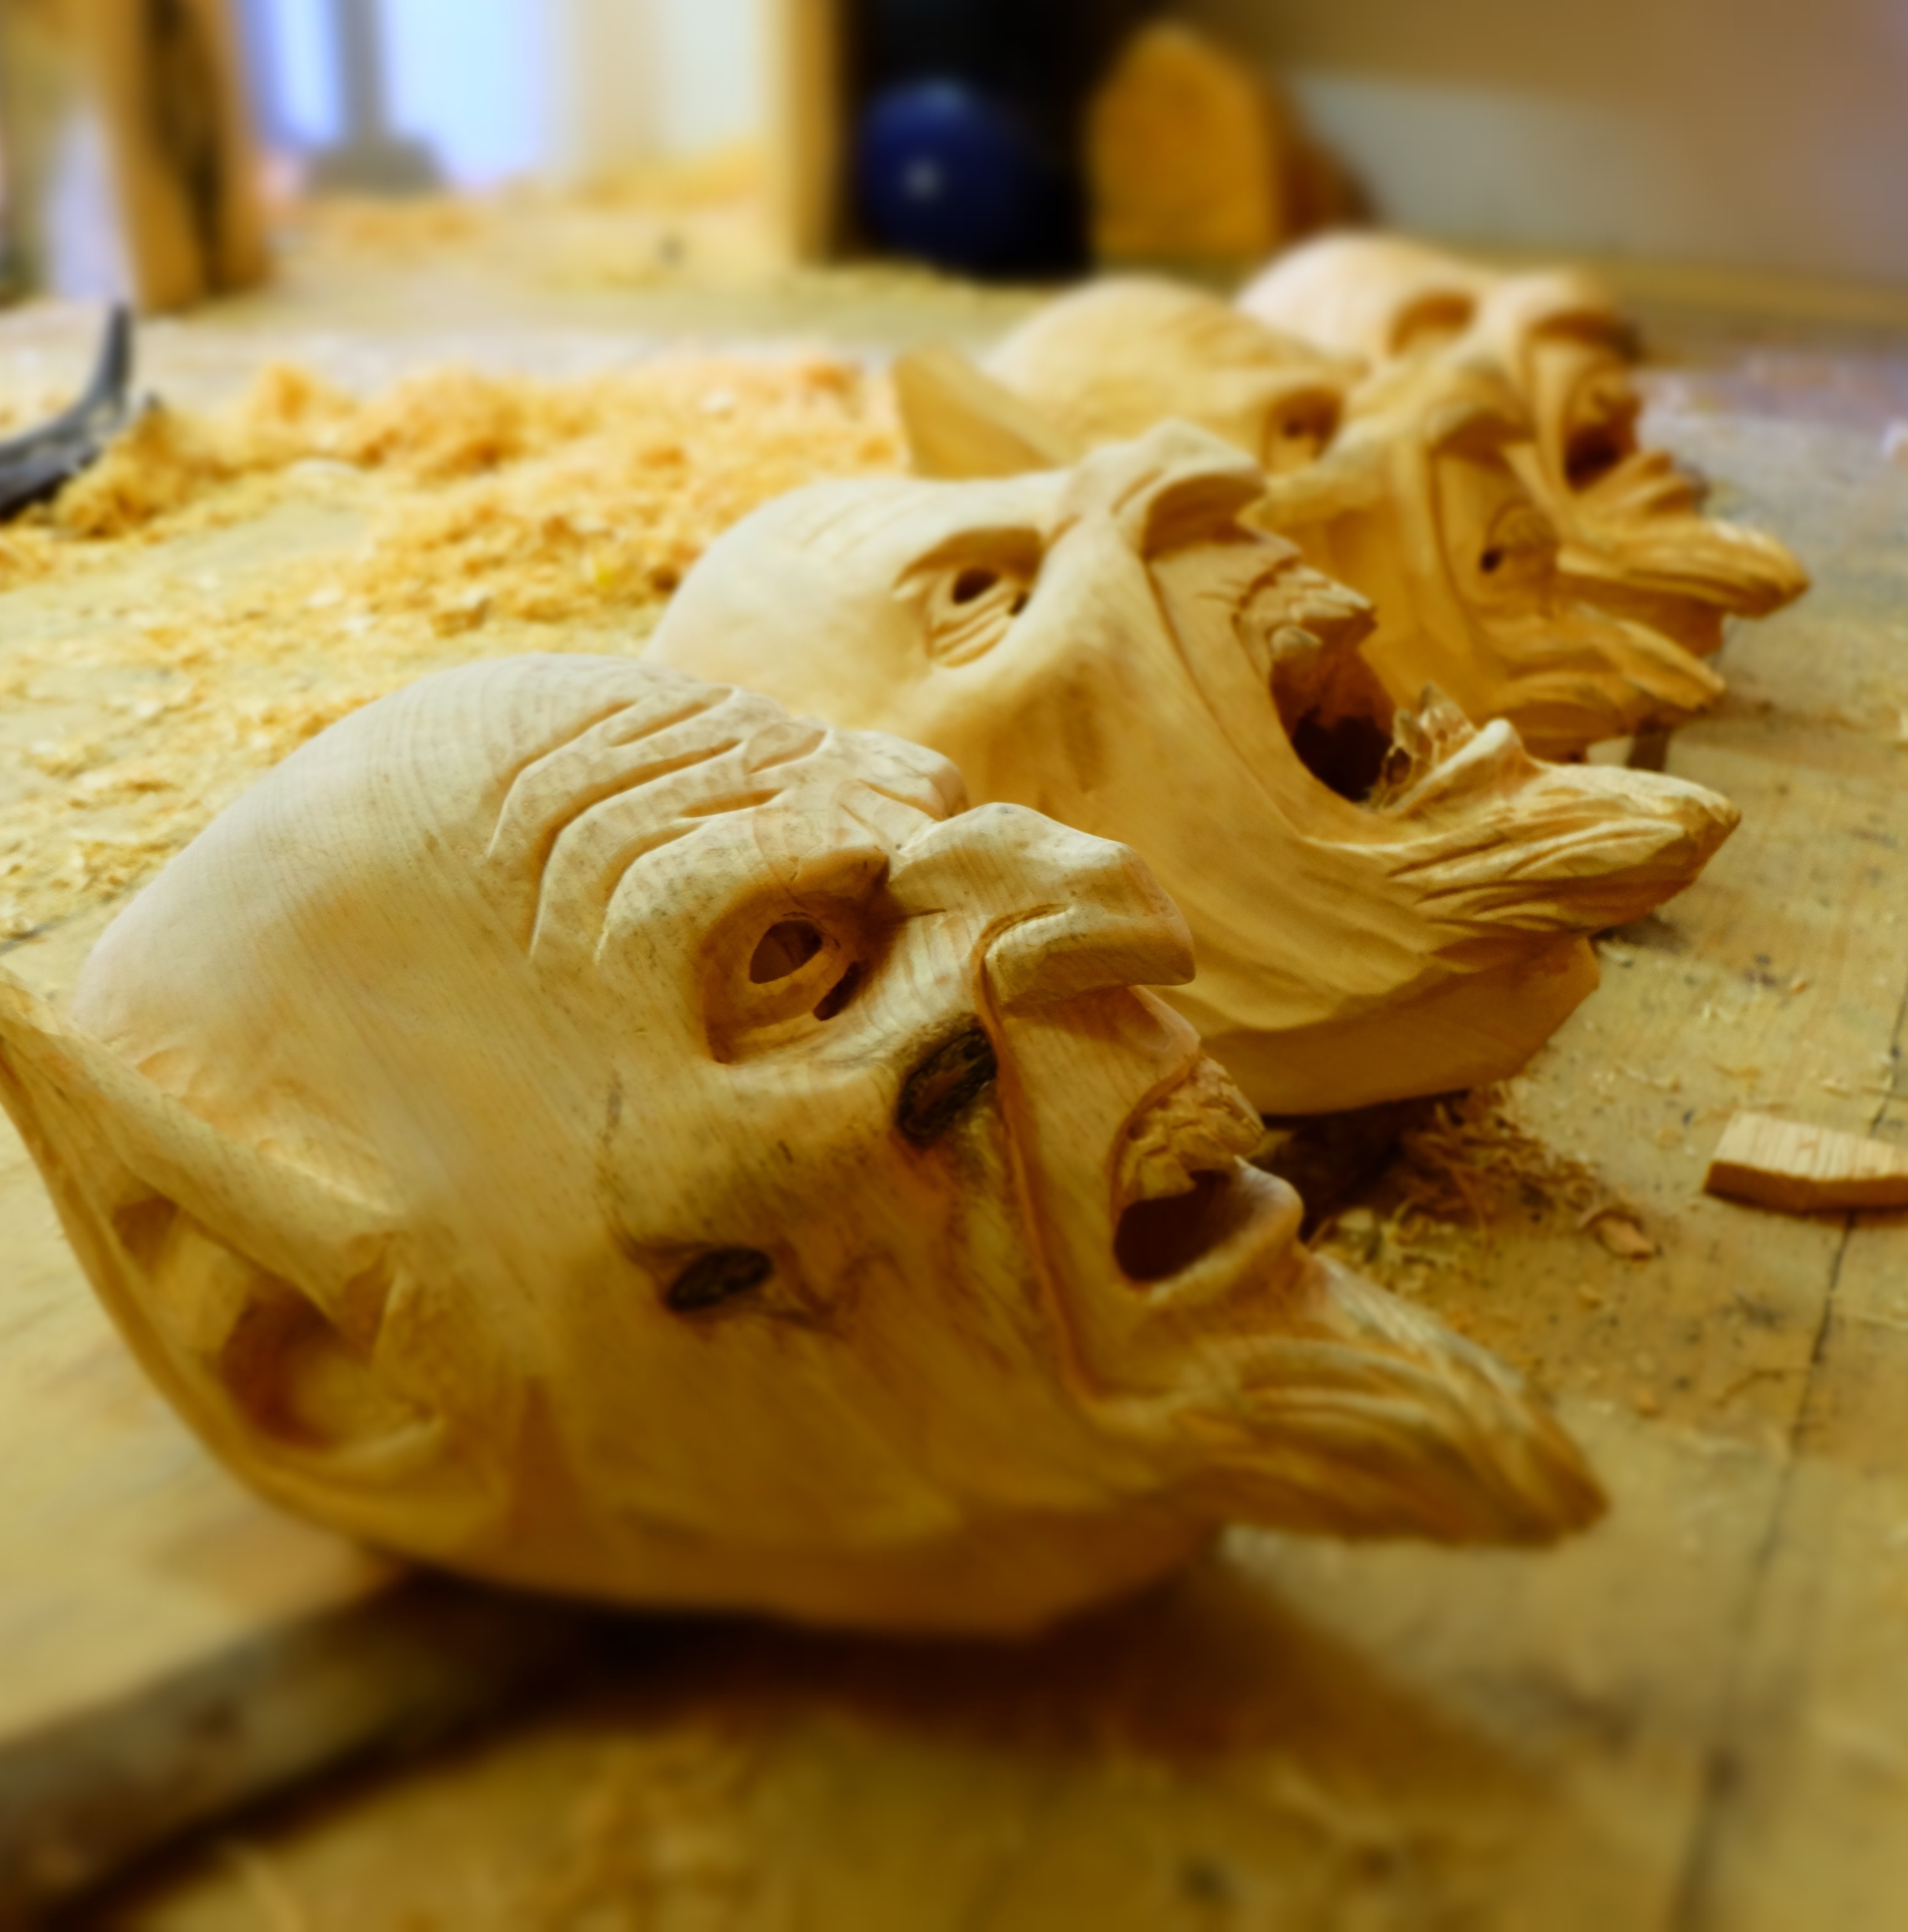
dish, meal, food, produce, baking, dessert, cuisine, austria, fear, mask, weird, creepy, carving, devil, tradition, panel, evil, baked goods, flavor, customs, wooden mask, krampus